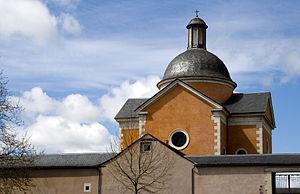
La chapelle Paraire (Rodez, France), site de l'«
Rodez est une commune française du Midi de la France, au nord-est de Toulouse. Elle est la préfecture du département de l'Aveyron en région Occitanie, siège de Rodez Agglomération, de la première circonscription de l'Aveyron ainsi que du conseil départemental de l'Aveyron.
Antonin Artaud, né à Marseille le 4 septembre 1896 et mort à Ivry-sur-Seine le 4 mars 1948, est un théoricien du théâtre, acteur, écrivain, essayiste, dessinateur et poète français.
La chapelle Paraire est une chapelle située dans le quartier de Paraire, à Rodez, dans l'Aveyron, à l'endroit où se trouvait avant l'ancien asile de Paraire.